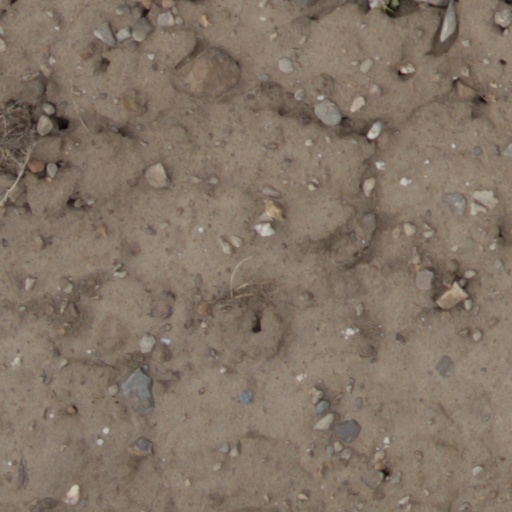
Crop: wheat